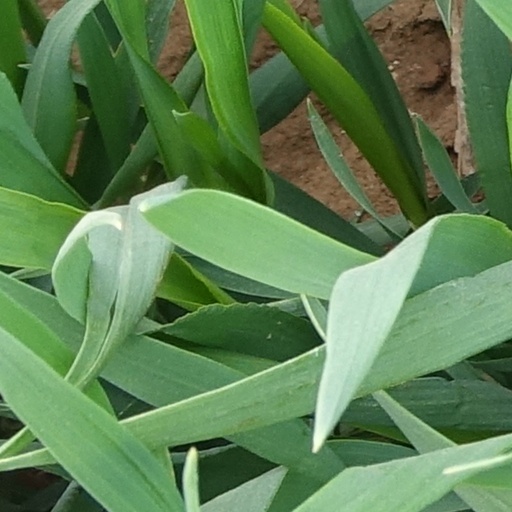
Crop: wheat